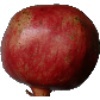
Label: Pomegranate 1